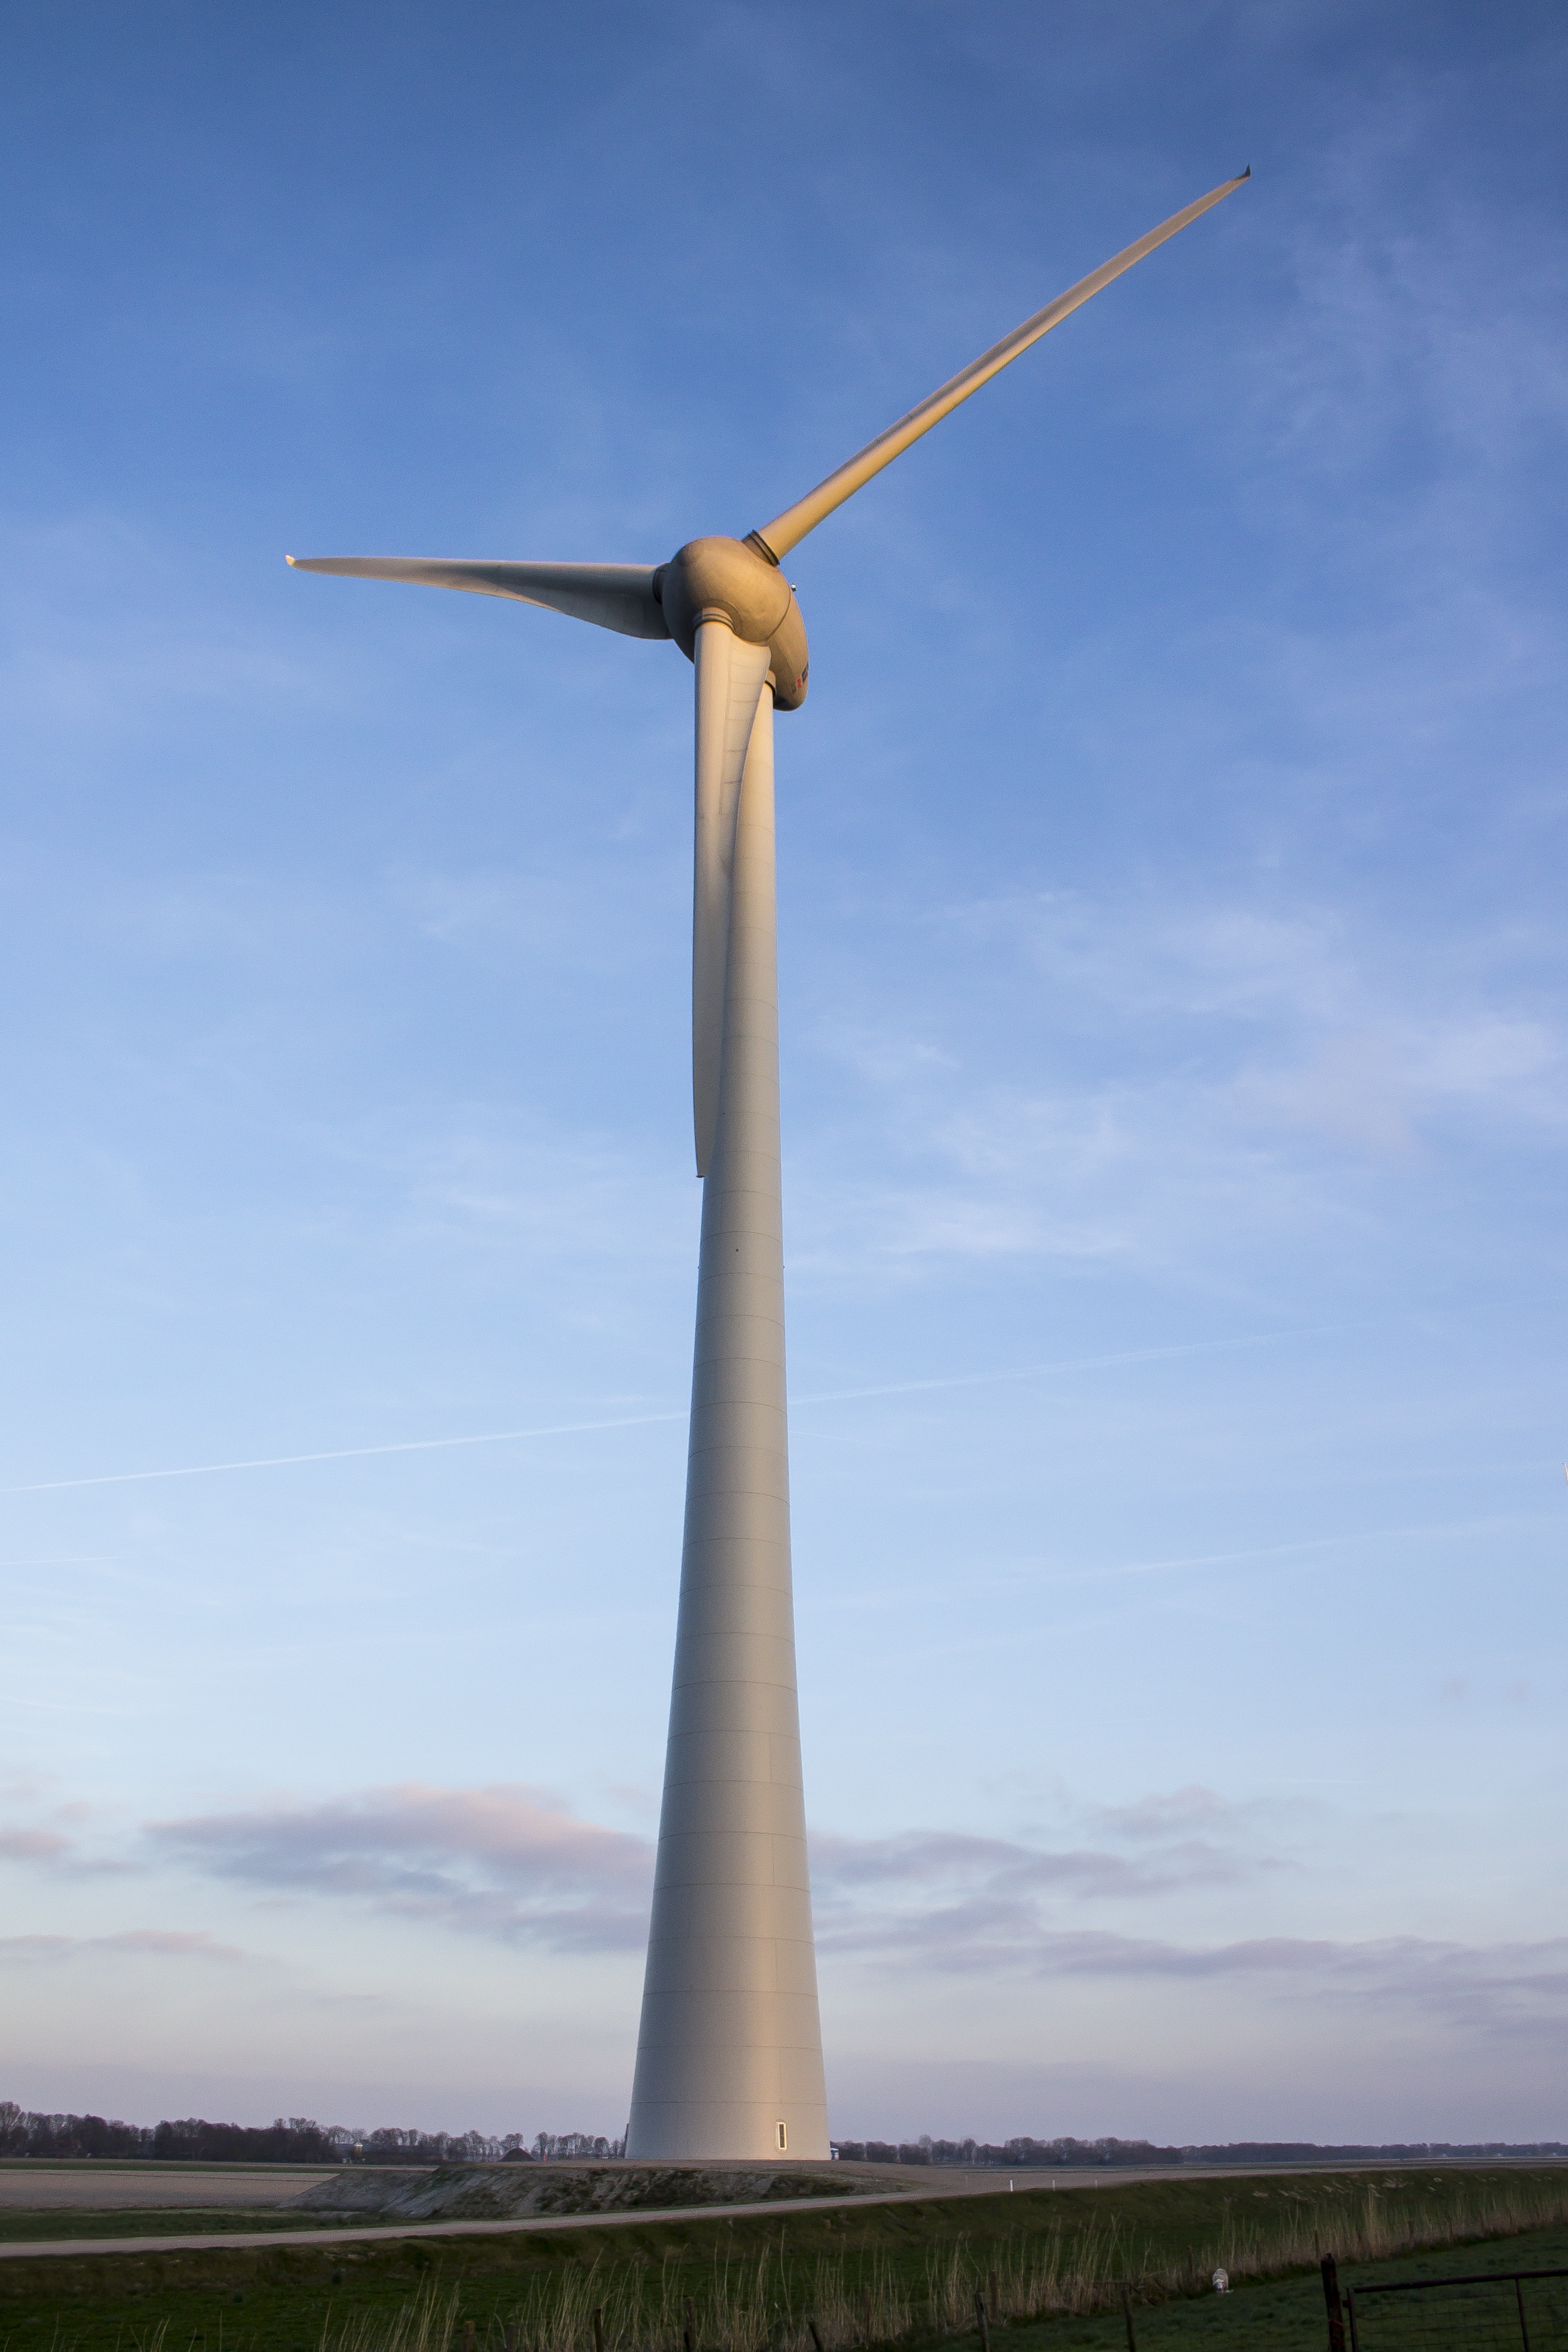
technology, run, windmill, wind, flow, machine, wind turbine, electricity, wind energy, energy, power, netherlands, clouds, mill, wind farm, innovation, wicks, durable, wind mill, green power